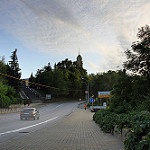
Label: street